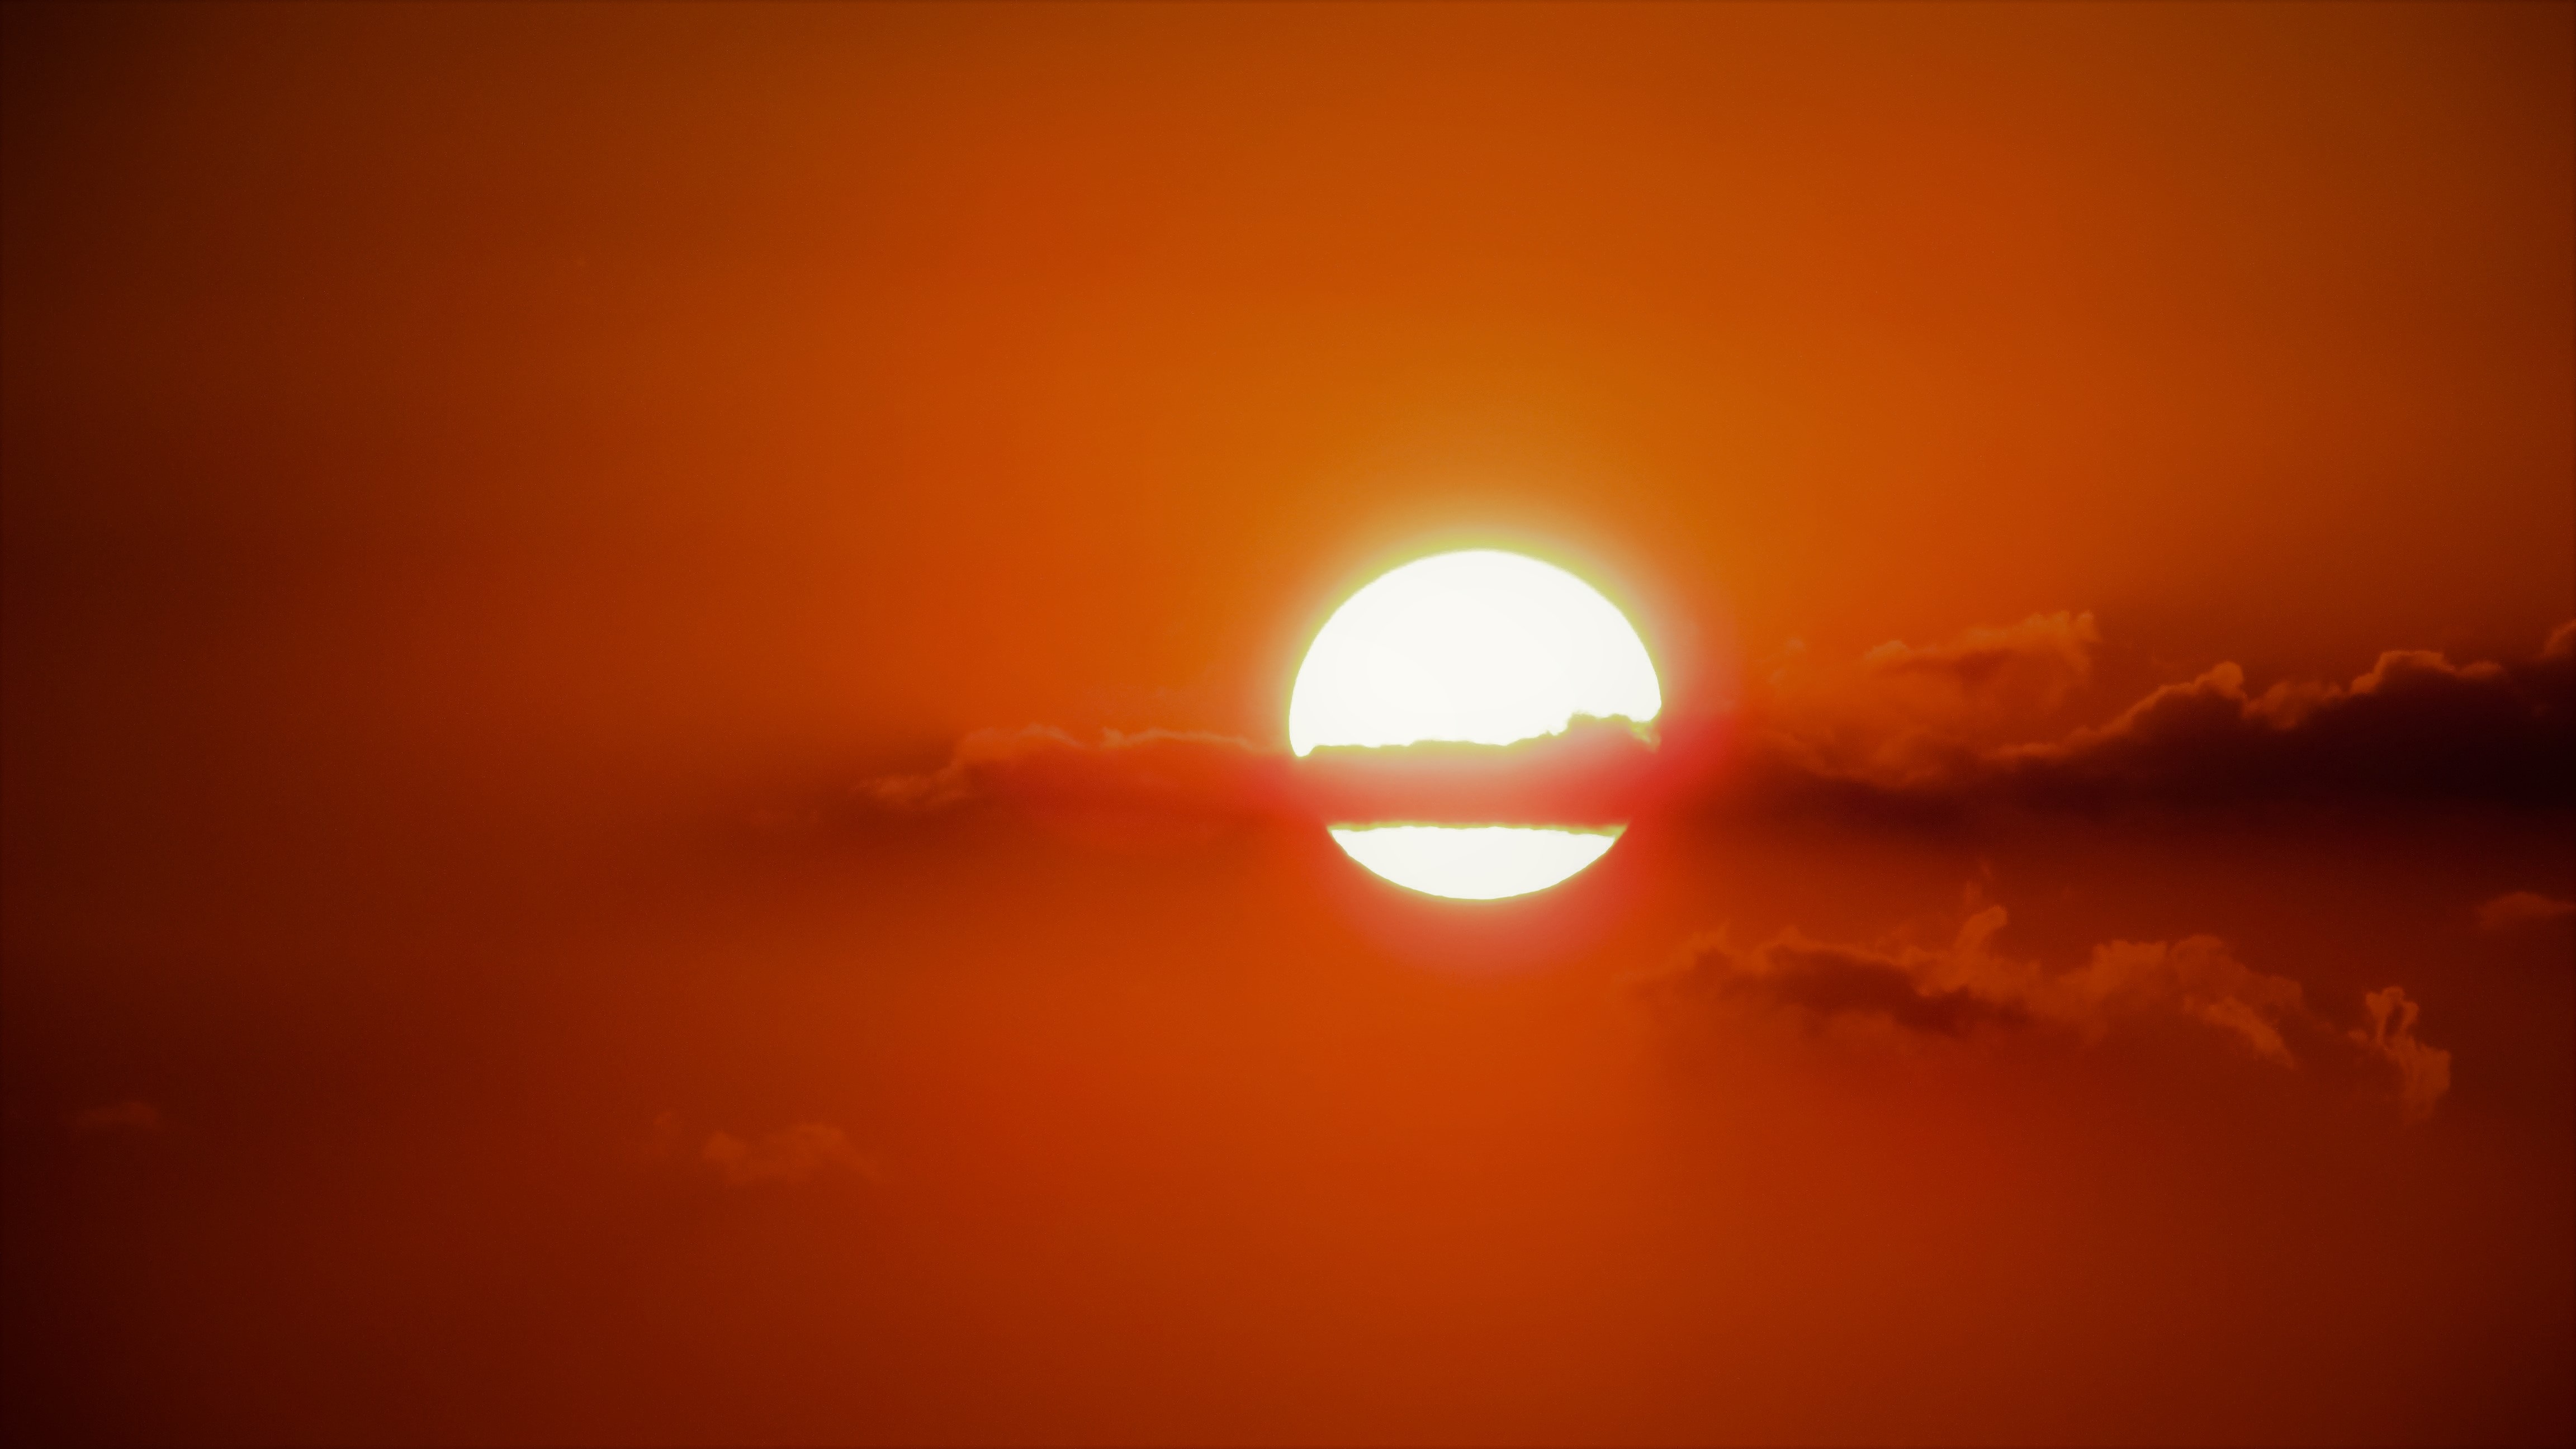
nature, light, sun, sunrise, sunset, sunlight, morning, dawn, atmosphere, evening, reflection, circle, clouds, afterglow, mystique